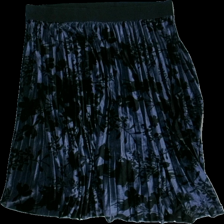
View: back
Type: Skirt
Category: Ladies
Brand: Lindex
Colors: Blue, Black
Material: 100% polyester
Pattern: Floral print
Cut: Regular
Size: XL
Season: All
Price range: 100-150
Recommended usage: Reuse
Description: kjol med veckattyg